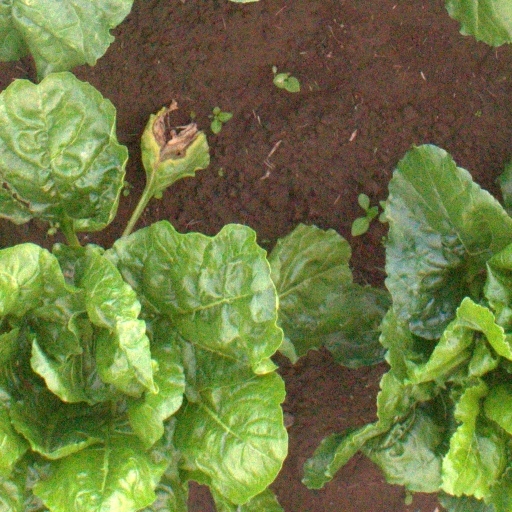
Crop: sugar beet